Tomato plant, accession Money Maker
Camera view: vertical (180 deg); turntable rotation: 240 degrees
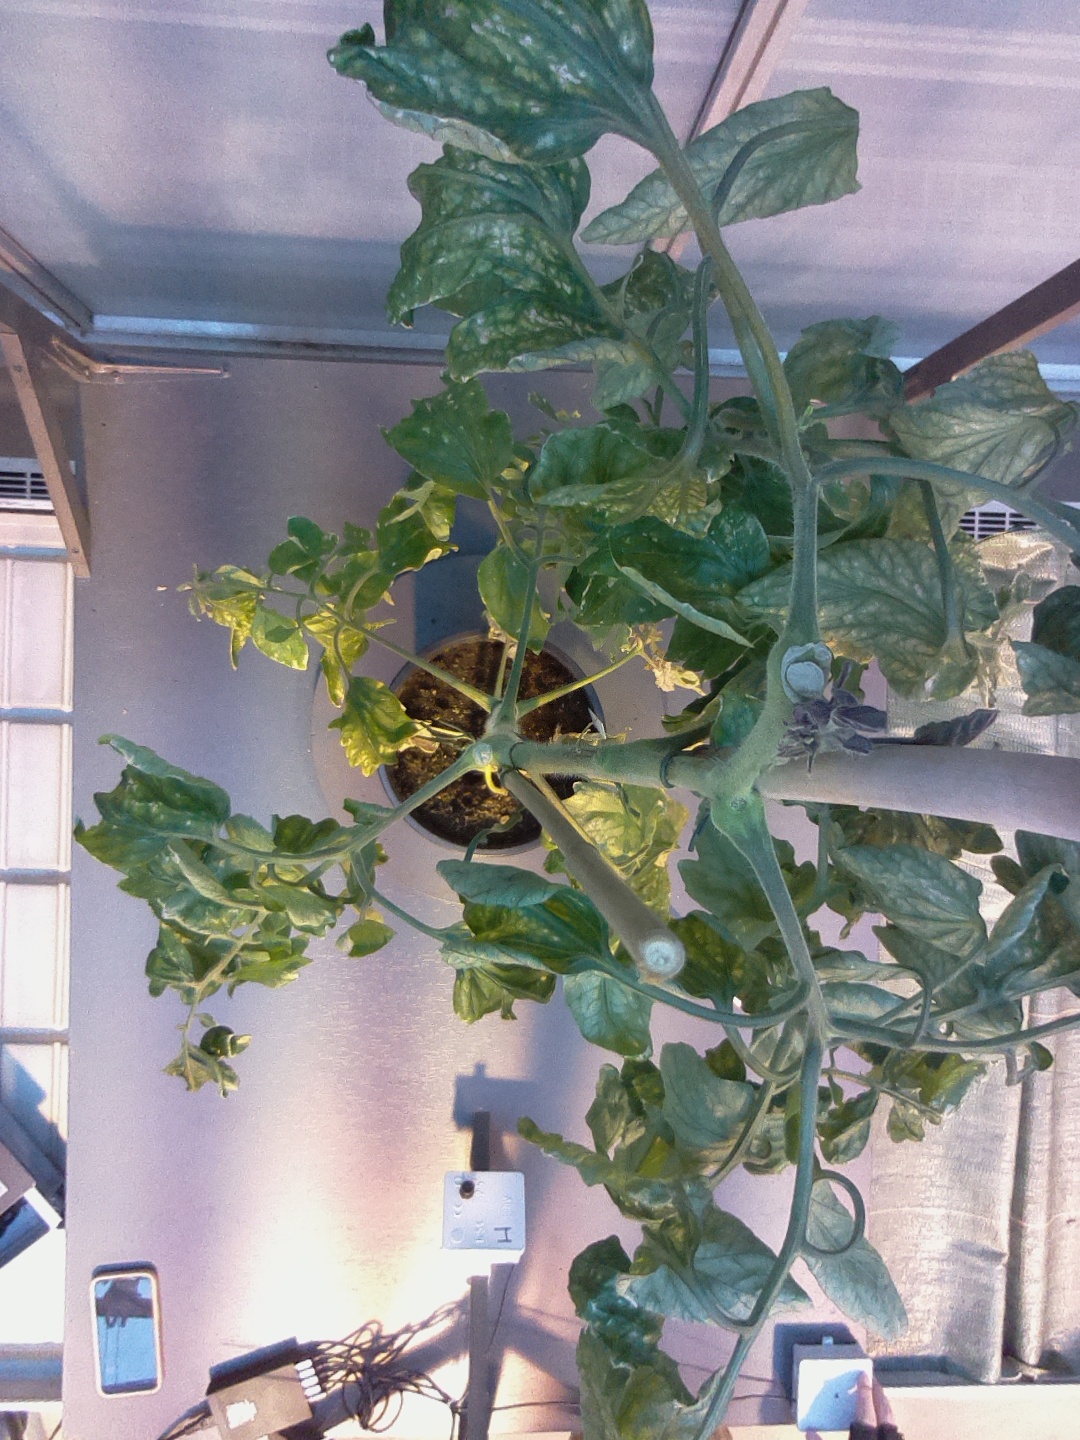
BBCH growth stage 29: 90%-100% Side shoots formed